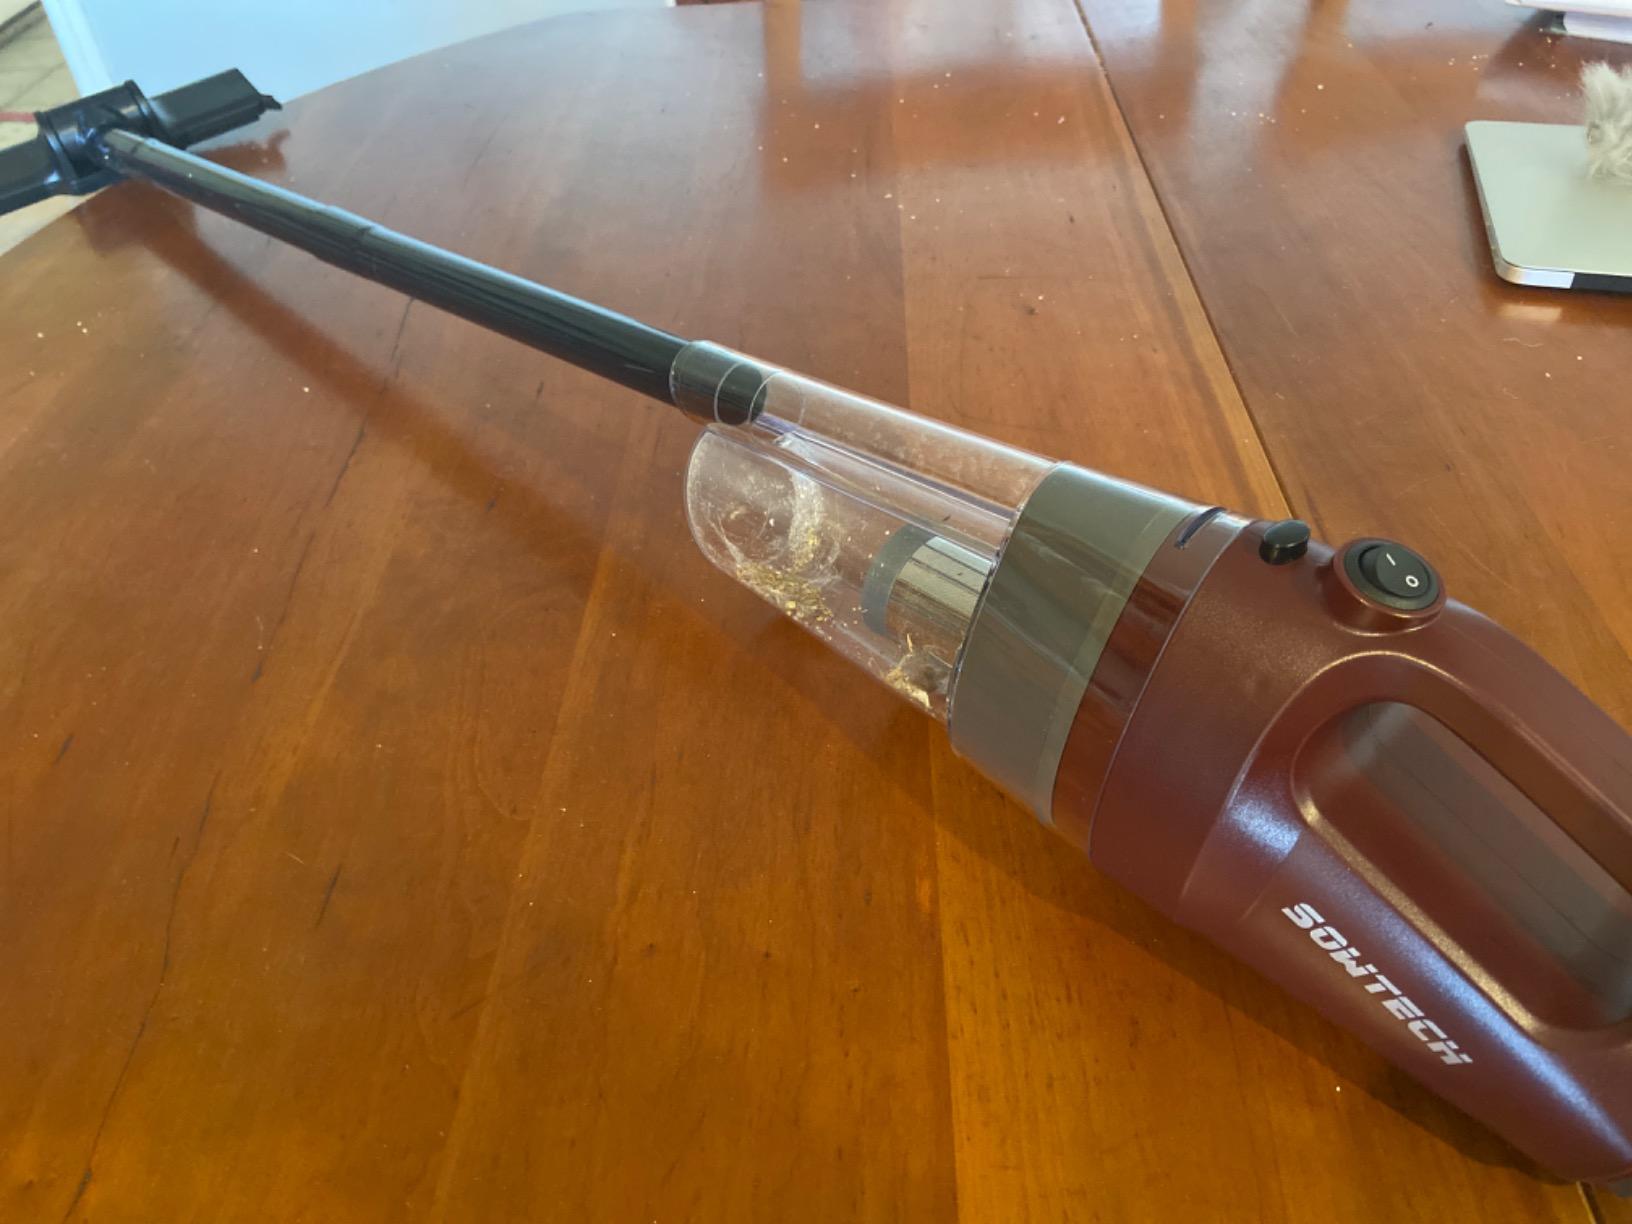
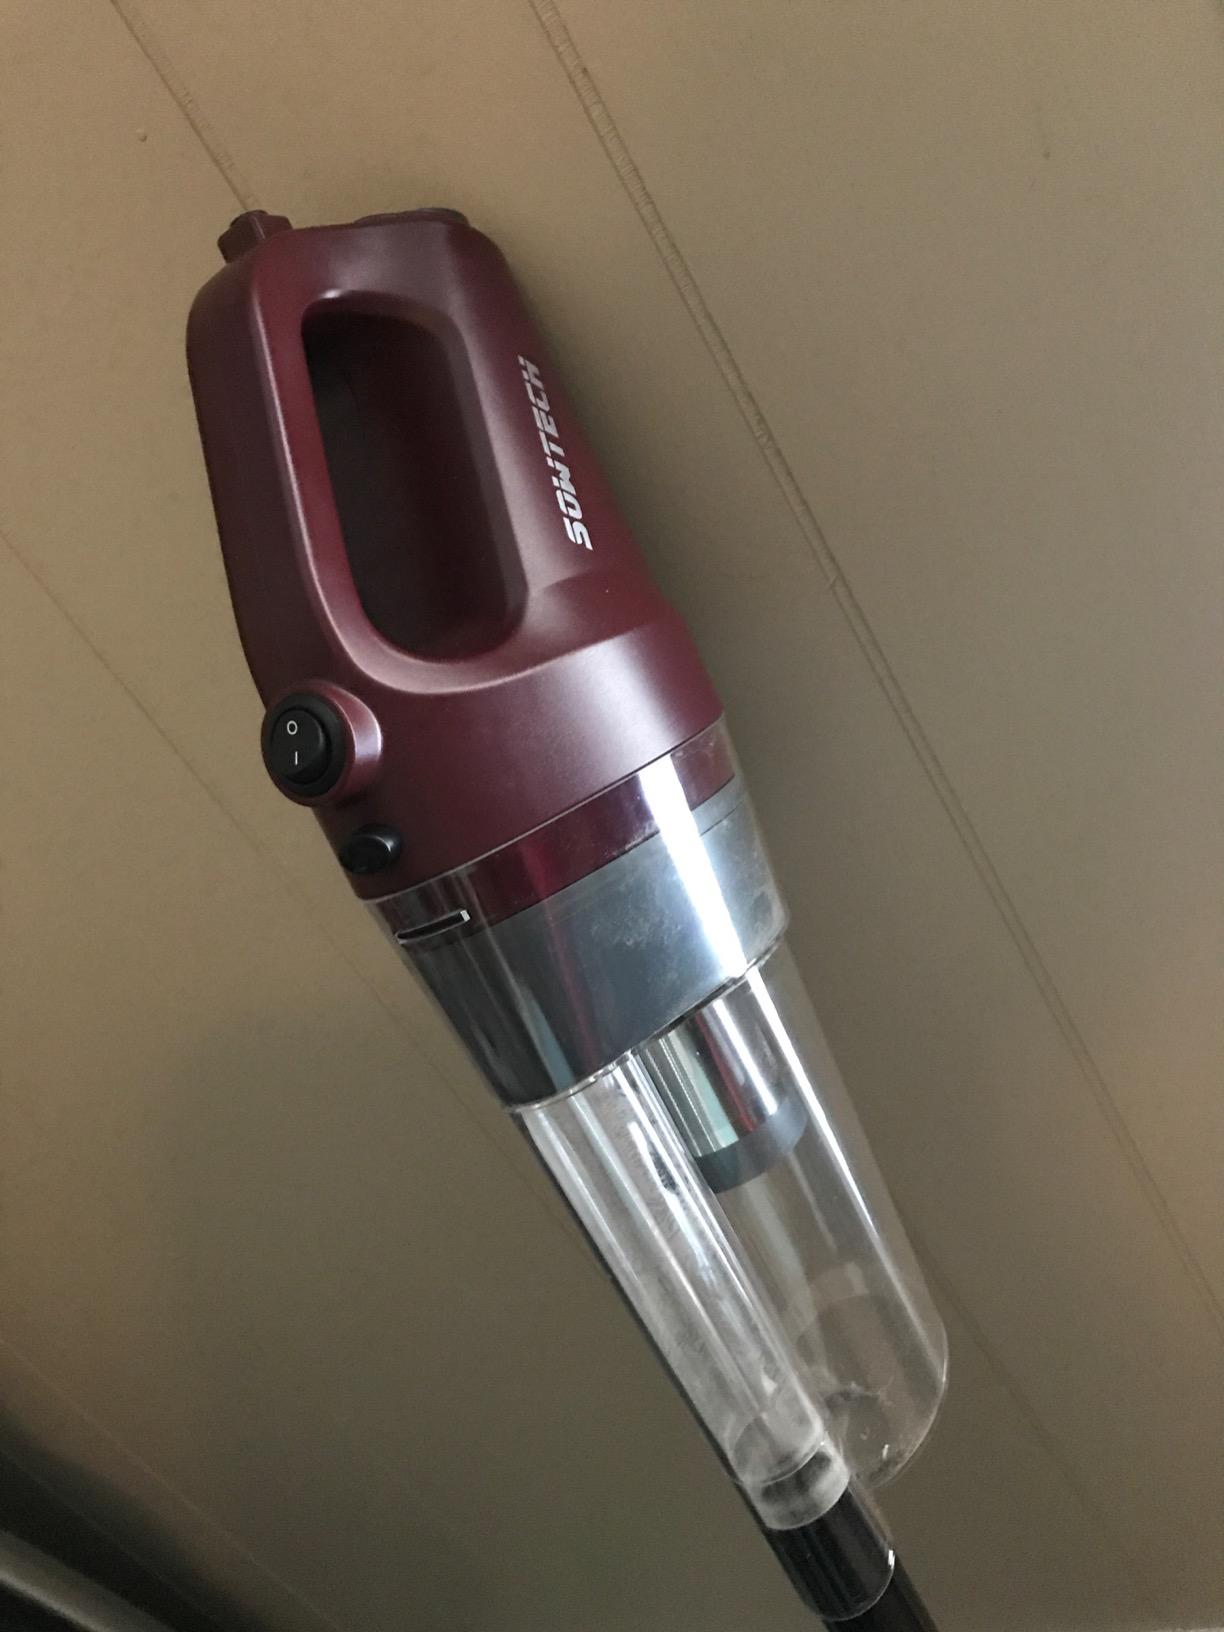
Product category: items_vacuum
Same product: yes